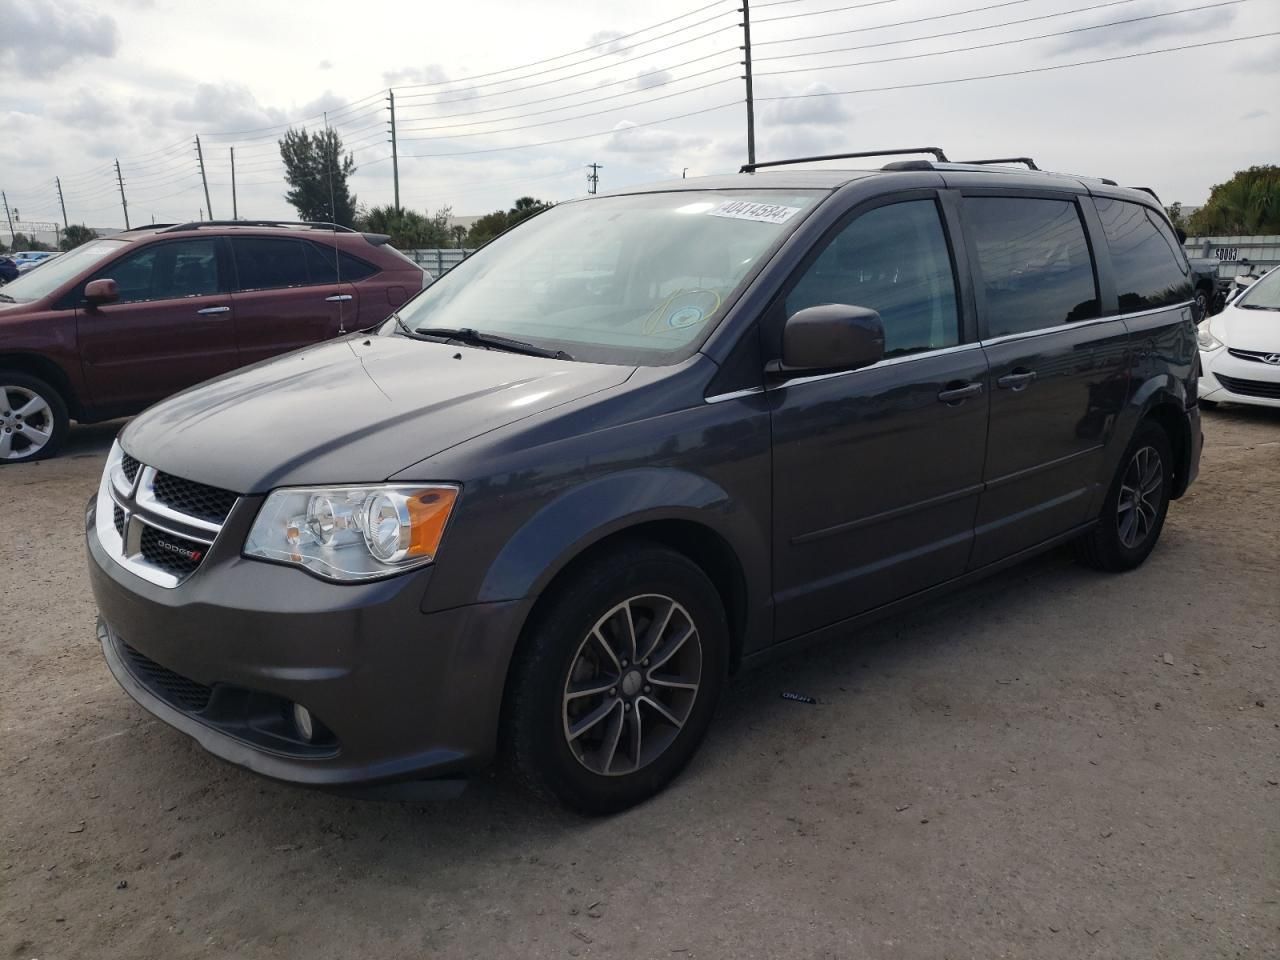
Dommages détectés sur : aile arrière gauche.
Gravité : mineur